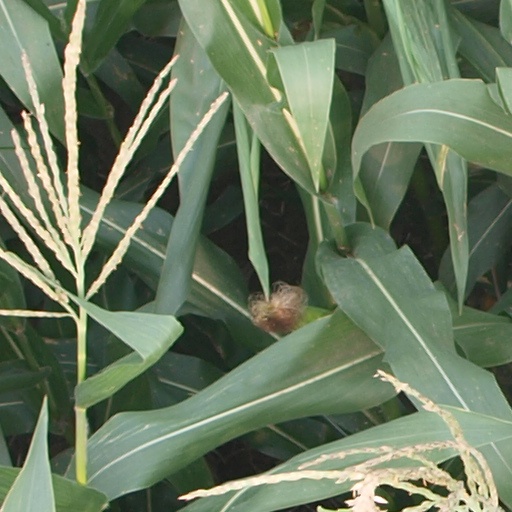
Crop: maize; corn